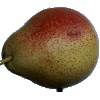
Label: pear_forelle